Synagogue architecture

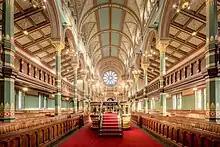
The late 19th century Princes Road Synagogue, Liverpool, United Kingdom

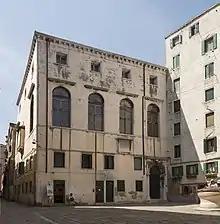
The 16th century Spanish Synagogue in Venice, Italy, a "hidden" synagogue not giving any external sign of its function.

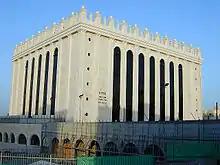
Oriental style—Belz Great Synagogue (2000), Jerusalem.

Synagogue architecture often follows styles in vogue at the place and time of construction. There is no set blueprint for synagogues and architectural shapes and interior designs of synagogues vary greatly. According to tradition, the Shekhinah or divine presence can be found wherever there is a "minyan": the quorum of ten required for Jewish prayer.